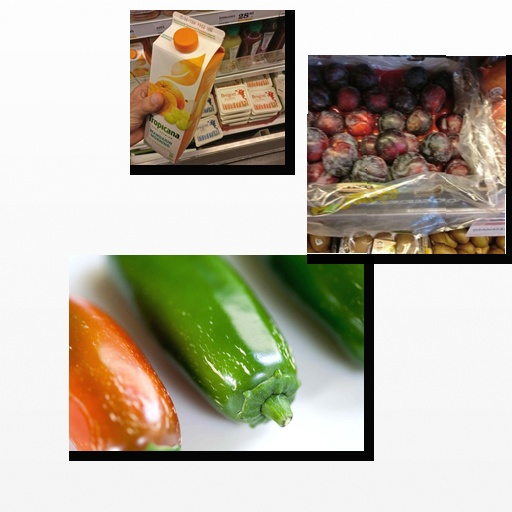
Food items: mandarin_juice, jalapeno, plum